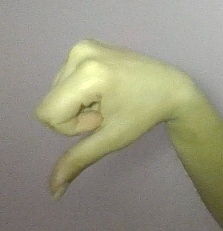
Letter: waw